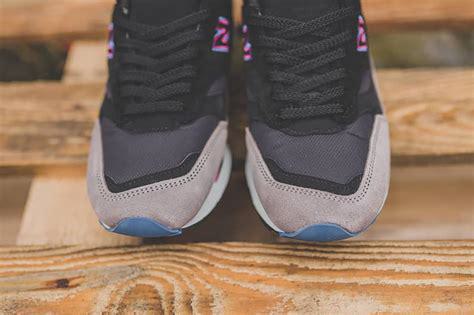
Brand: New
Model: Balance 1500